Philip McShane

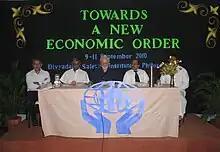
"Towards a New Economic Order," Nashik, India, September 2010

In 1975, along with Conn O'Donovan, McShane founded the Dublin Lonergan Centre, in Milltown Park, Dublin. In 1979, he served as visiting fellow in religious studies at Lonergan College, Concordia University, Montreal. In his course, McShane encouraged students to work through the exercises in his introductory book "Wealth of Self and Wealth of Nations". From 1974 until 1994, McShane taught philosophy at Mount Saint Vincent University, Halifax, Nova Scotia. When he retired from teaching in 1995, he began writing prolifically. After retiring, McShane also accepted invitations to speak at international conferences and workshops. He gave keynote addresses at gatherings in Asia, Australia, Europe, North America, and South America.